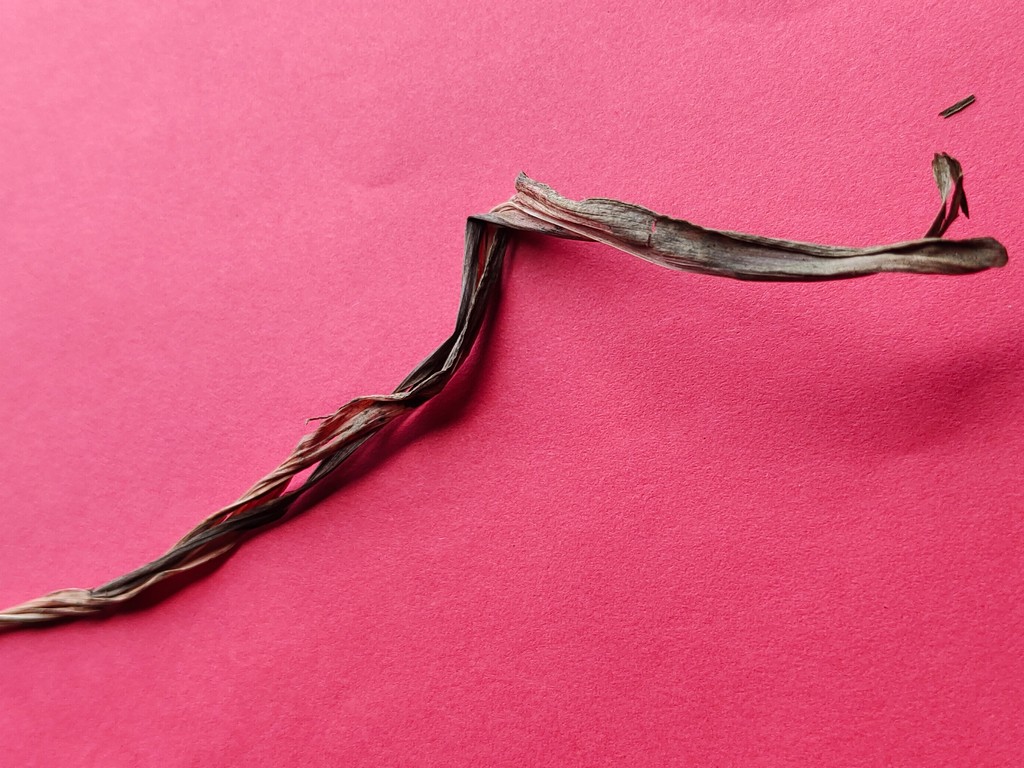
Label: Dried